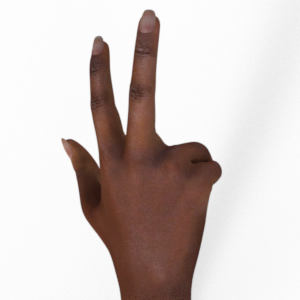
Label: scissors